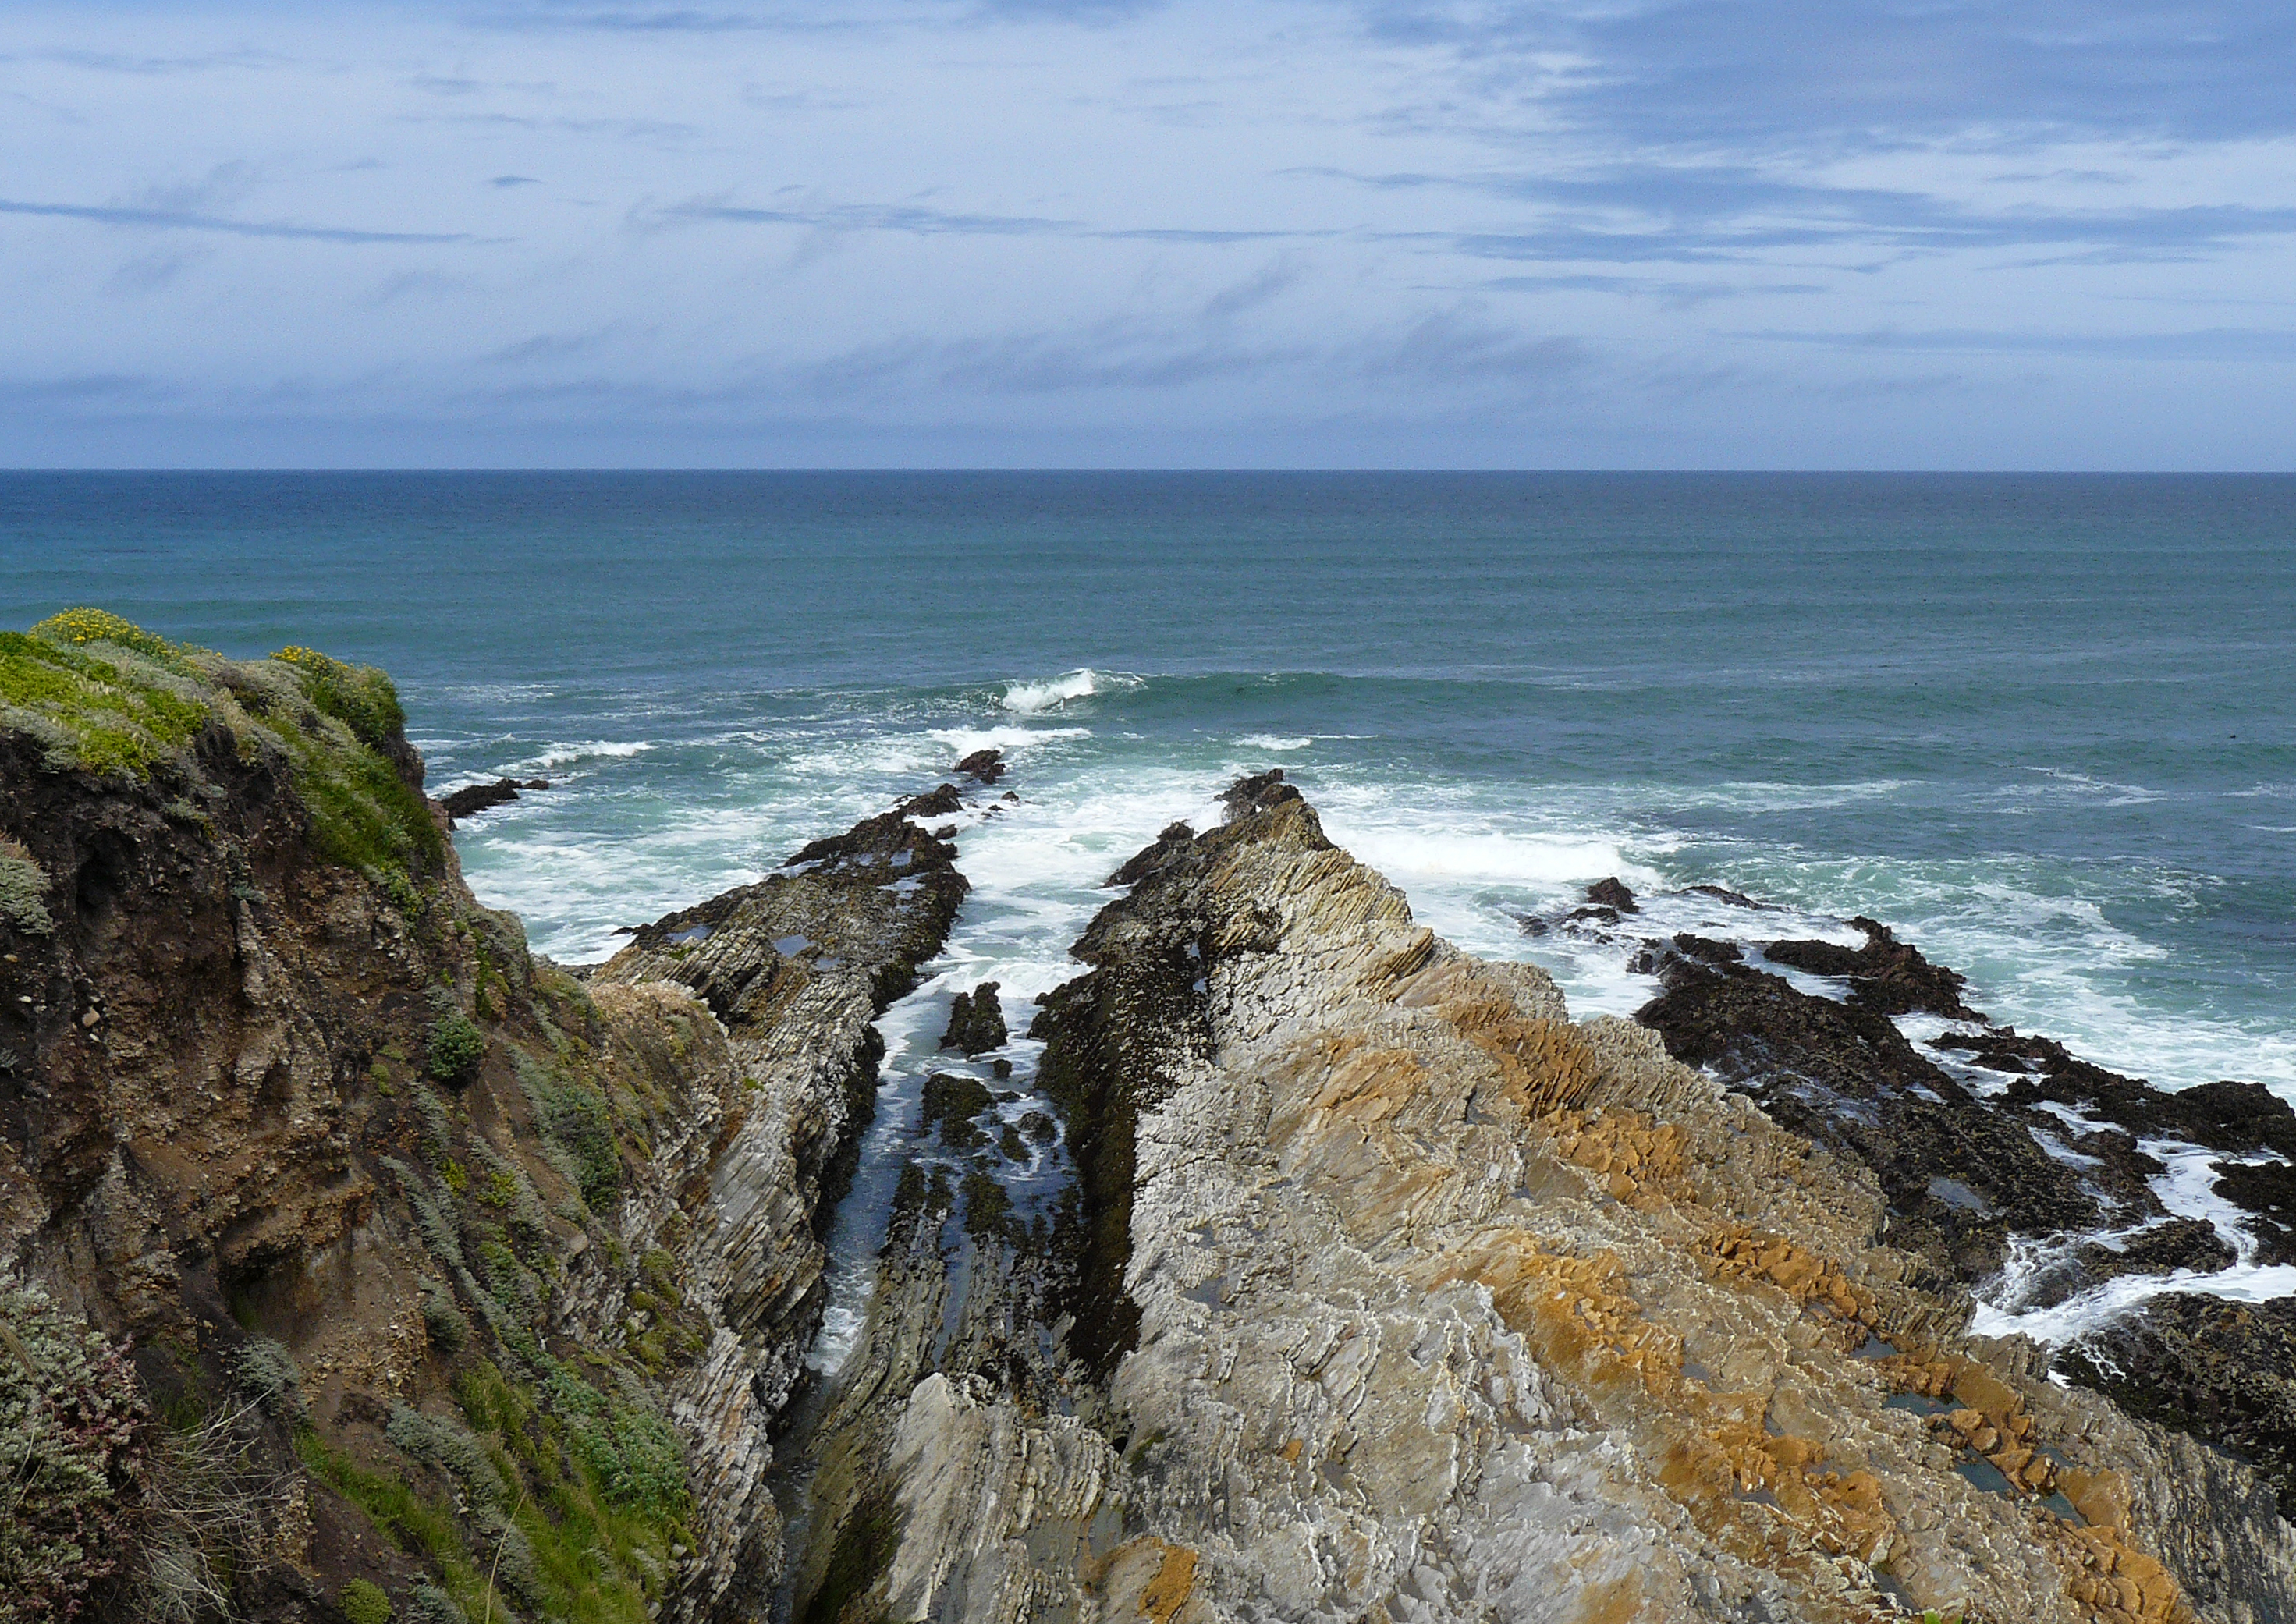
beach, sea, coast, rock, ocean, horizon, shore, wave, vacation, cliff, cove, tower, bay, stack, terrain, material, body of water, pacificocean, miguelitoshale, cape, landform, wind wave